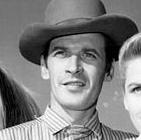
Age: 29